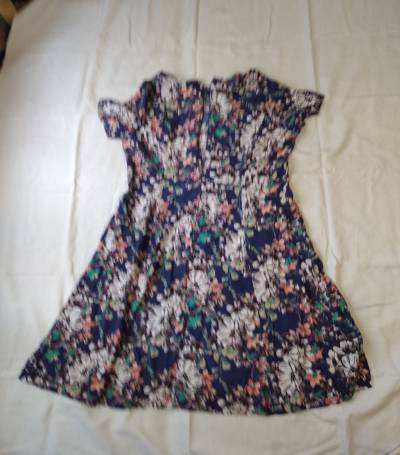
Waste category: clothes